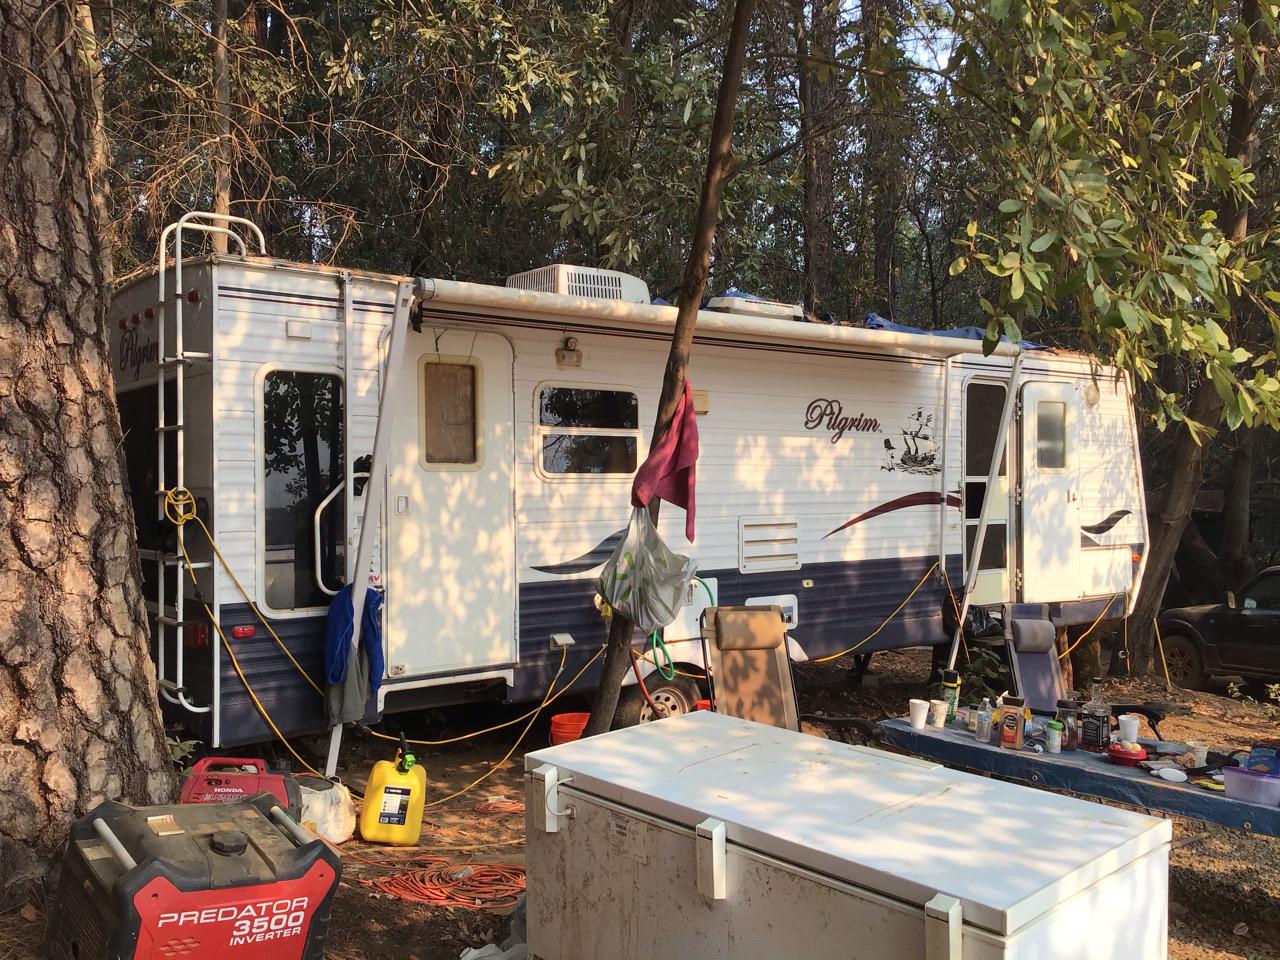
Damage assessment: no_damage